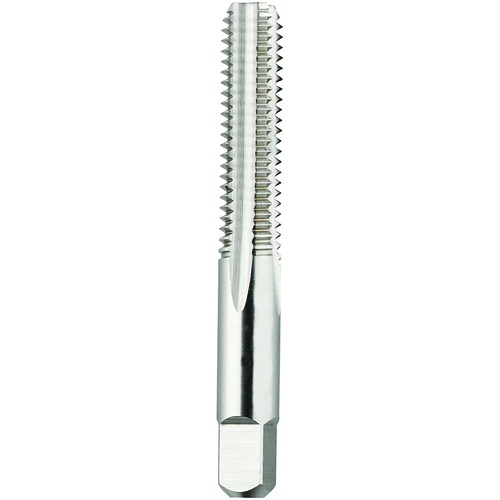
1/4″ 32 TPI, 4 -Flute, H5 Bottoming Straight Flute Tap Series/List #2046
Item #: MT3704214 Brand: Morse Cutting Tools Model #: 04214 Product Specifications Thread Diameter Size (TDZ) 1/4″ Tool Type General Purpose Tap Threads per Inch (TPI) 32 Flute Type Straight Overall Length (OAL) ‎2-1/2″ Style Bottoming Thread Cutting Part Length (THL) 1″ Cutting Direction (HAND) Right Hand Flute Count (NOF) 4 Measurement Type Fractional Cutting Edge Material HSS Series/List # 2046 Thread Tolerance Class (TCTR) H5 Thread Size ‎1/4″ - 32 Special Feature Fast Tap
Brand: ET02 New 2021
Category: Hardware > Tools > Taps & Dies > Straight-Flute Taps